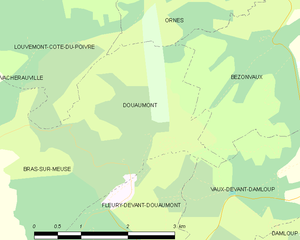
Douaumont est une ancienne commune française et une commune déléguée de Douaumont-Vaux située dans le département de la Meuse, en région Grand Est.